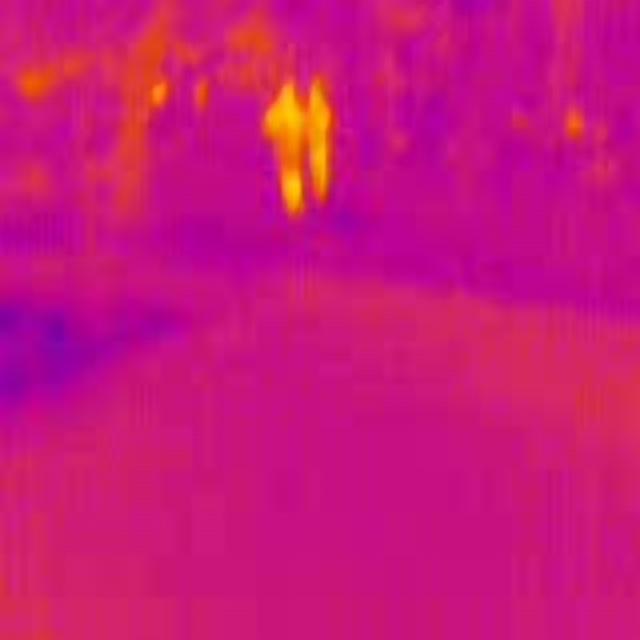
Detected objects:
label: person
label: person